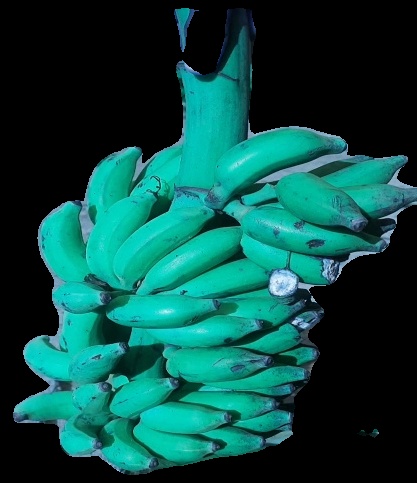
Variety: elakki-bale
Grade: grade3